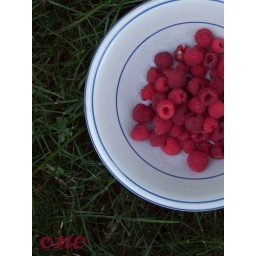
The first bowl of ripe red raspberries, picked in late June.